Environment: real
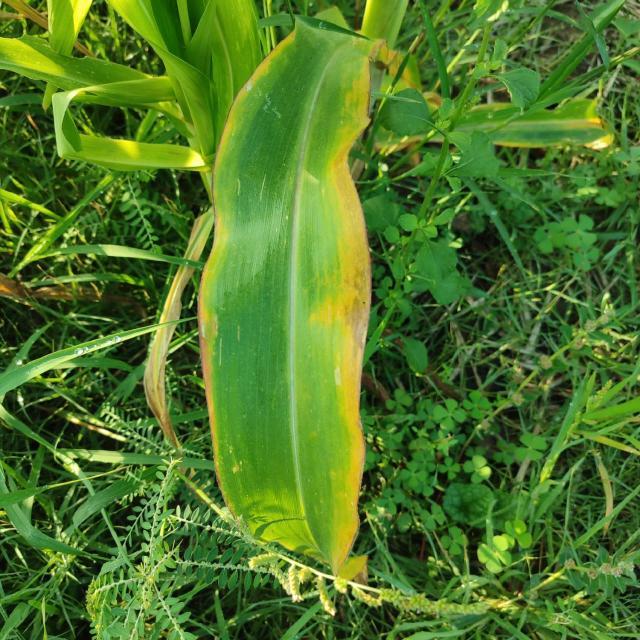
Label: potassium_deficiency